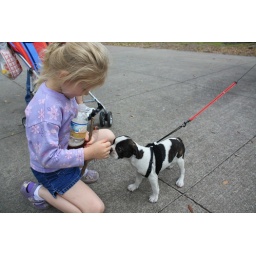
Caitlin and Carmen meet a cute little boston terrier puppy in Forsyth Park